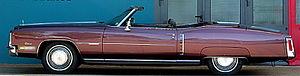
La Cadillac Eldorado est un véhicule automobile du constructeur américain Cadillac.